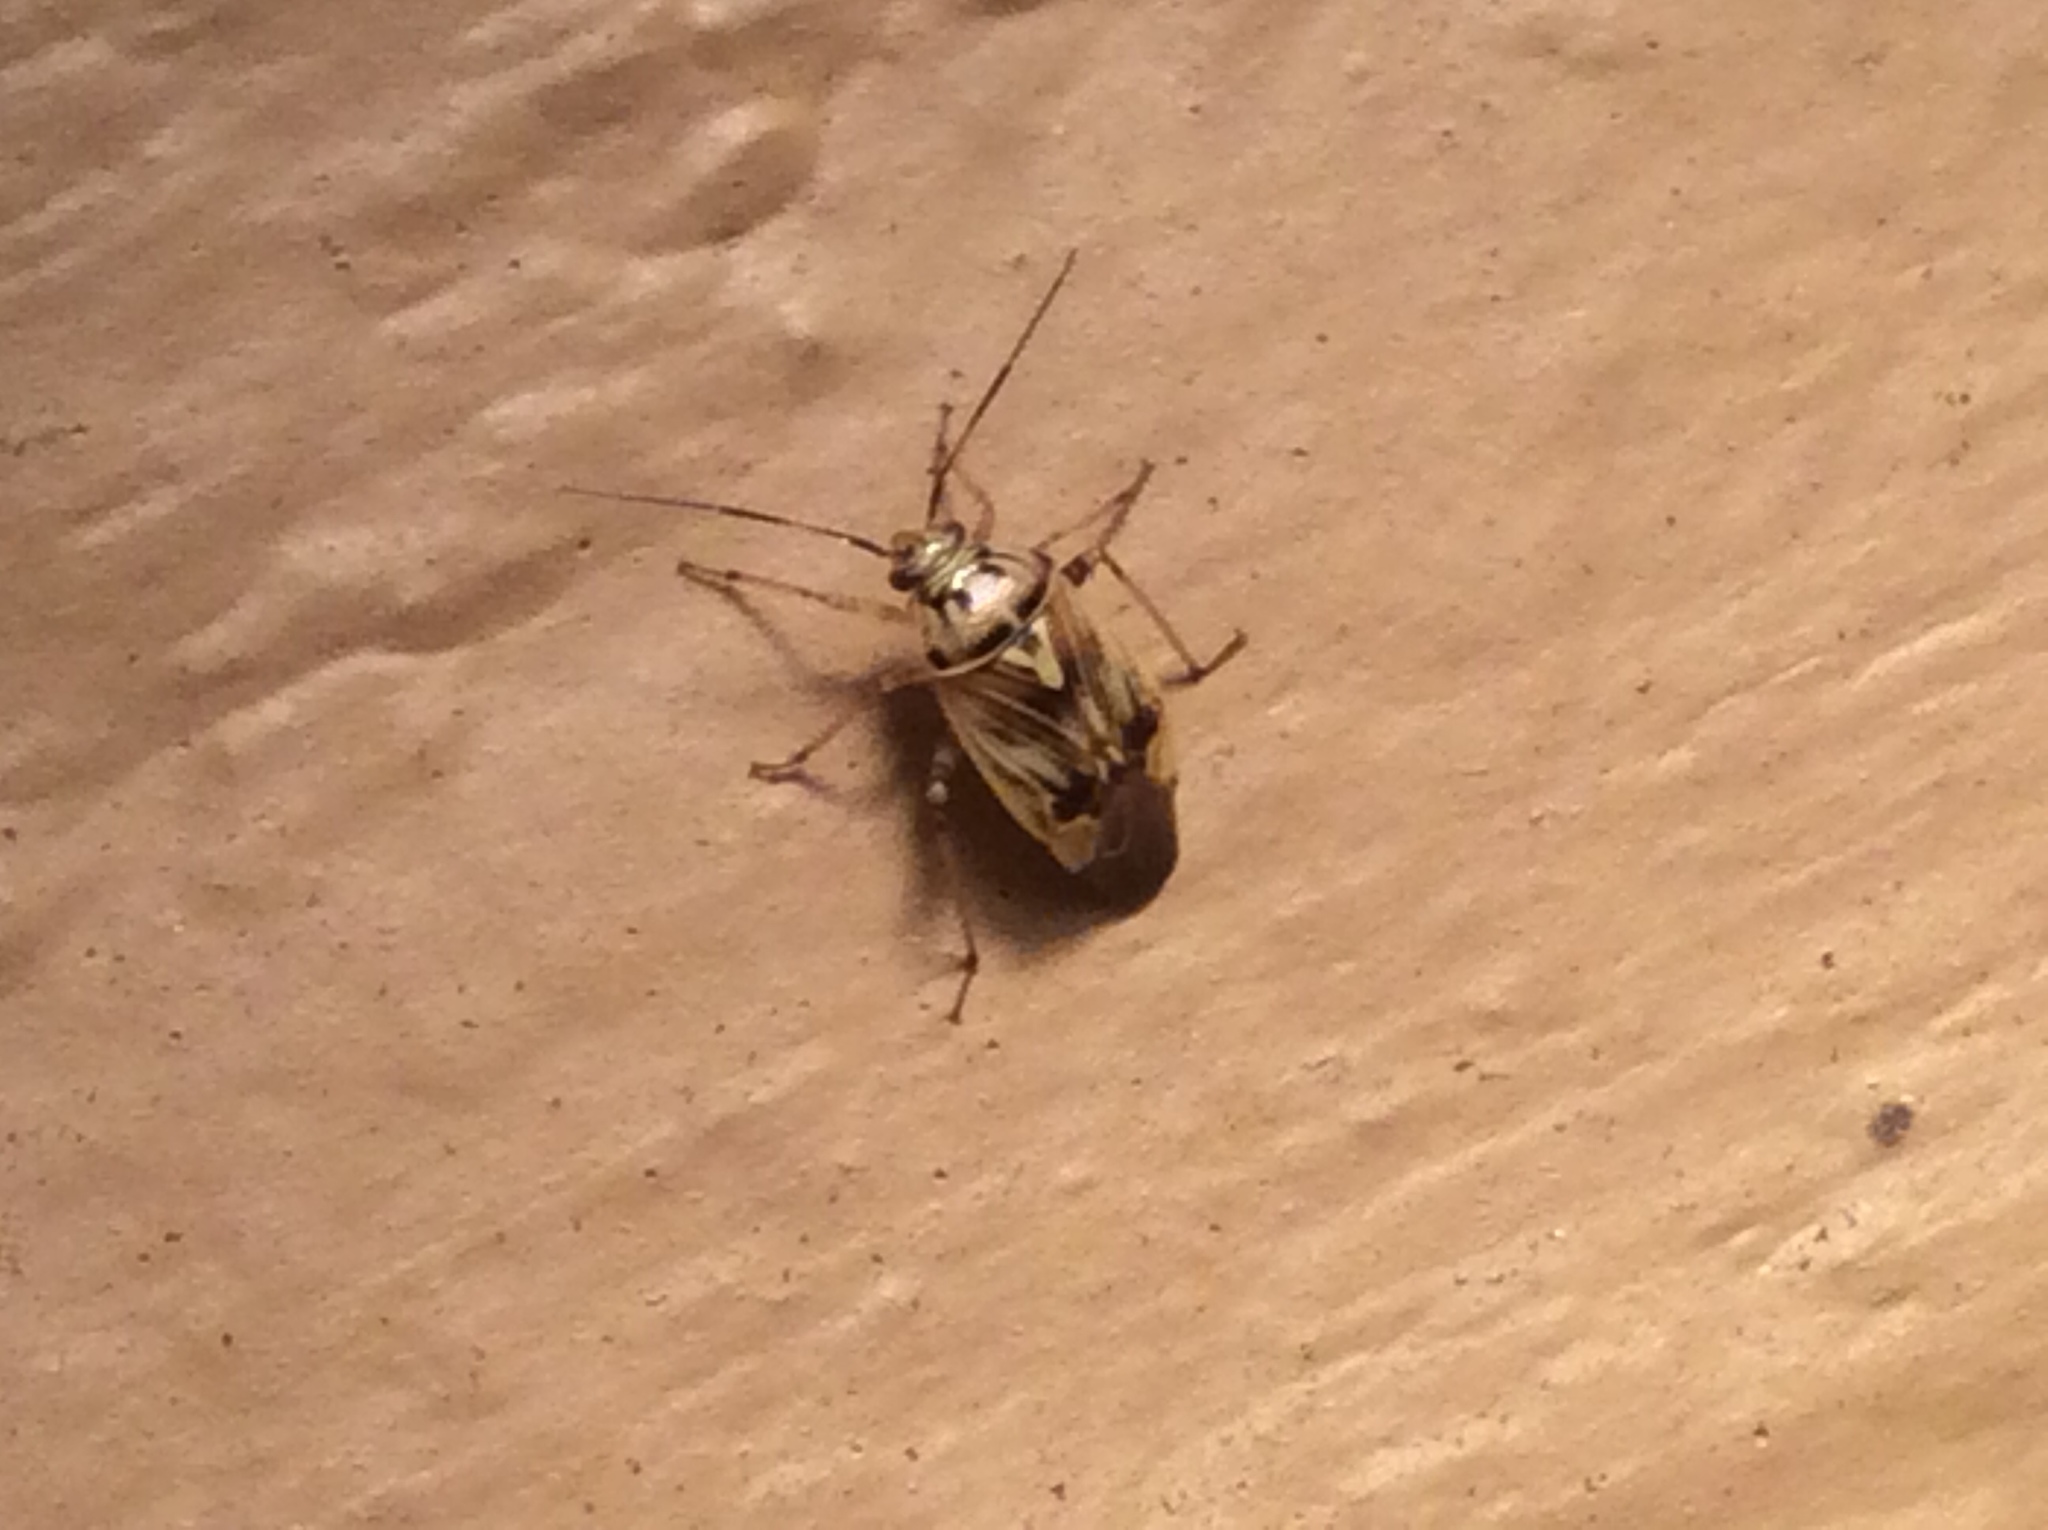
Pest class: lygus_bug